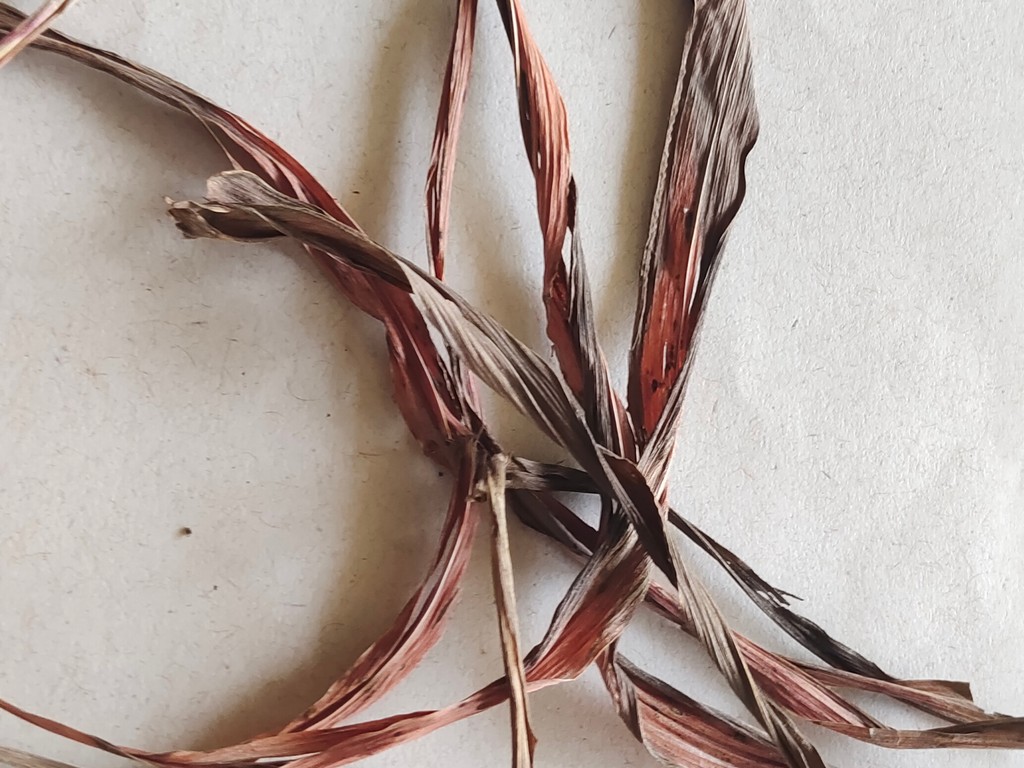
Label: Dried